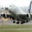
Label: airplane